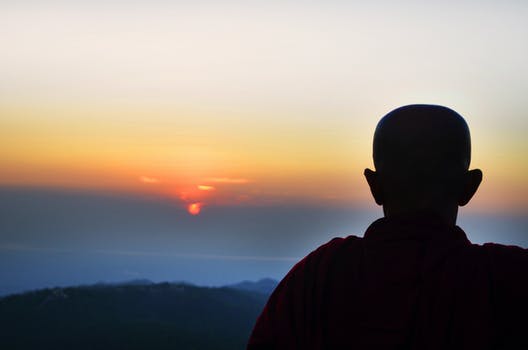
Label: No Watermark